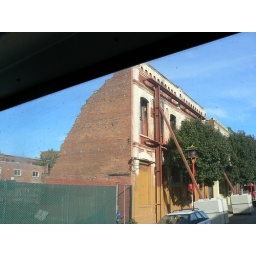
and old brick building in victoria...the walls that you can see are the only ones still there.